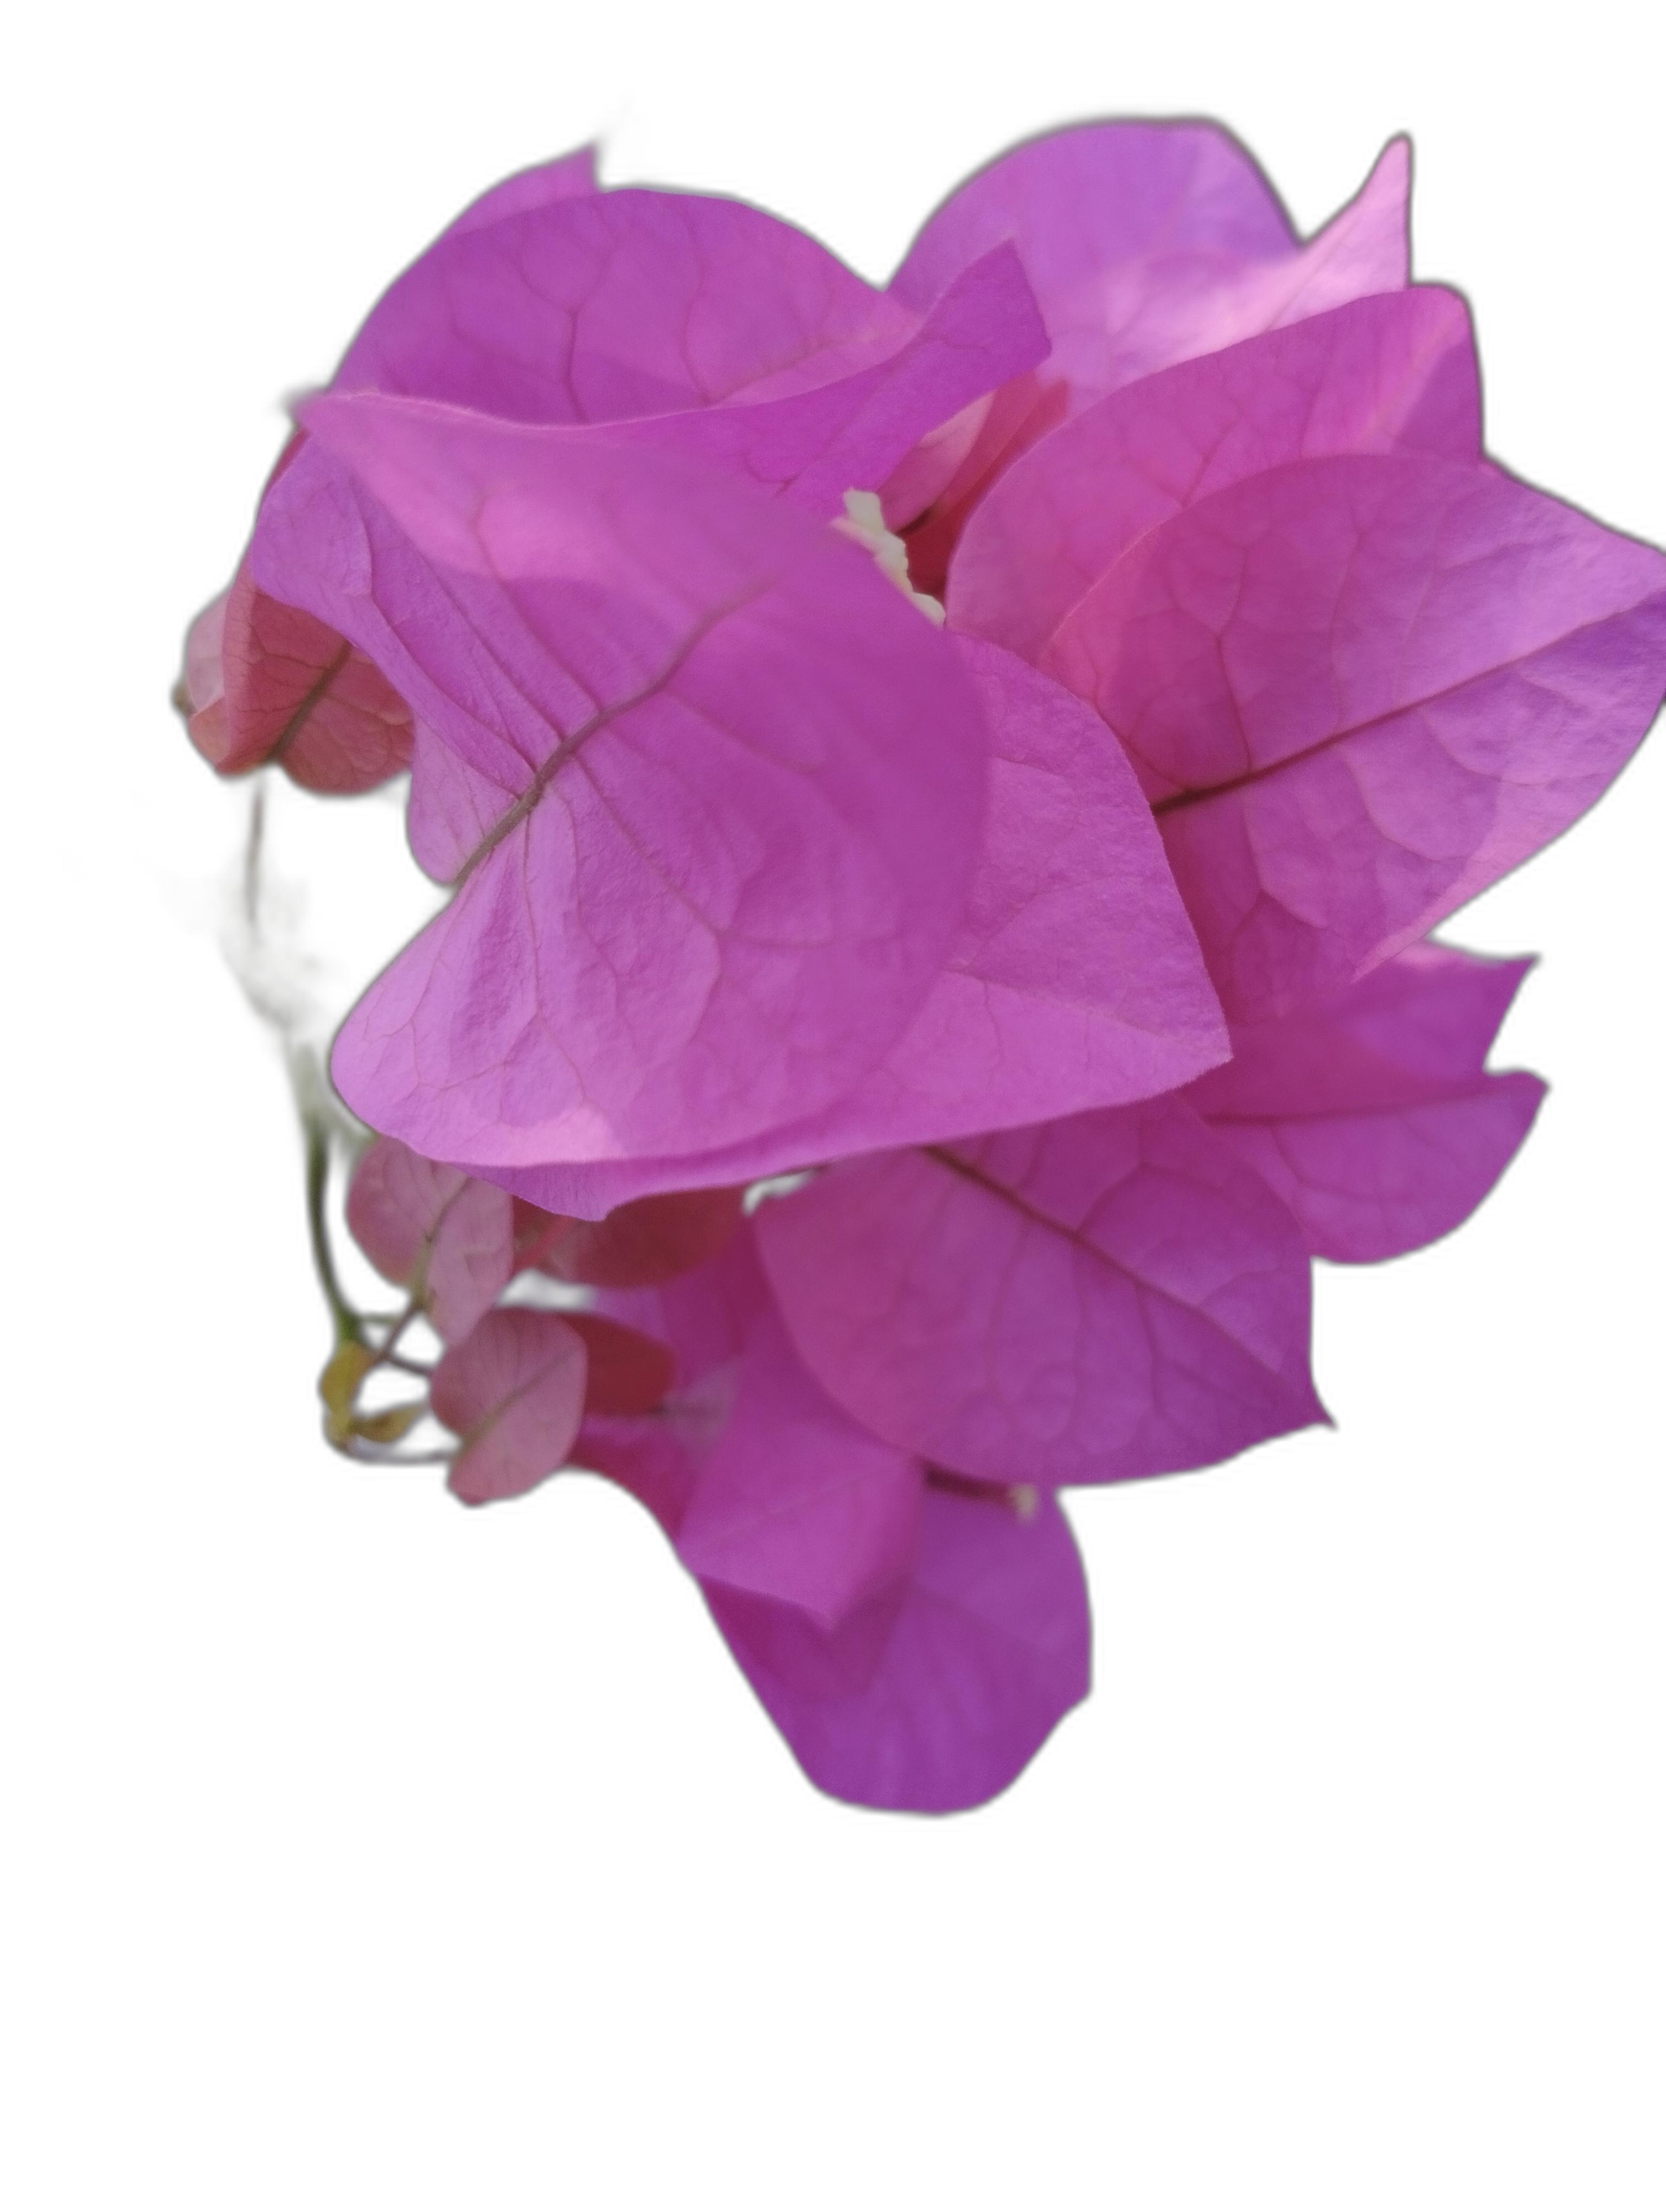
Label: Bougainvillea